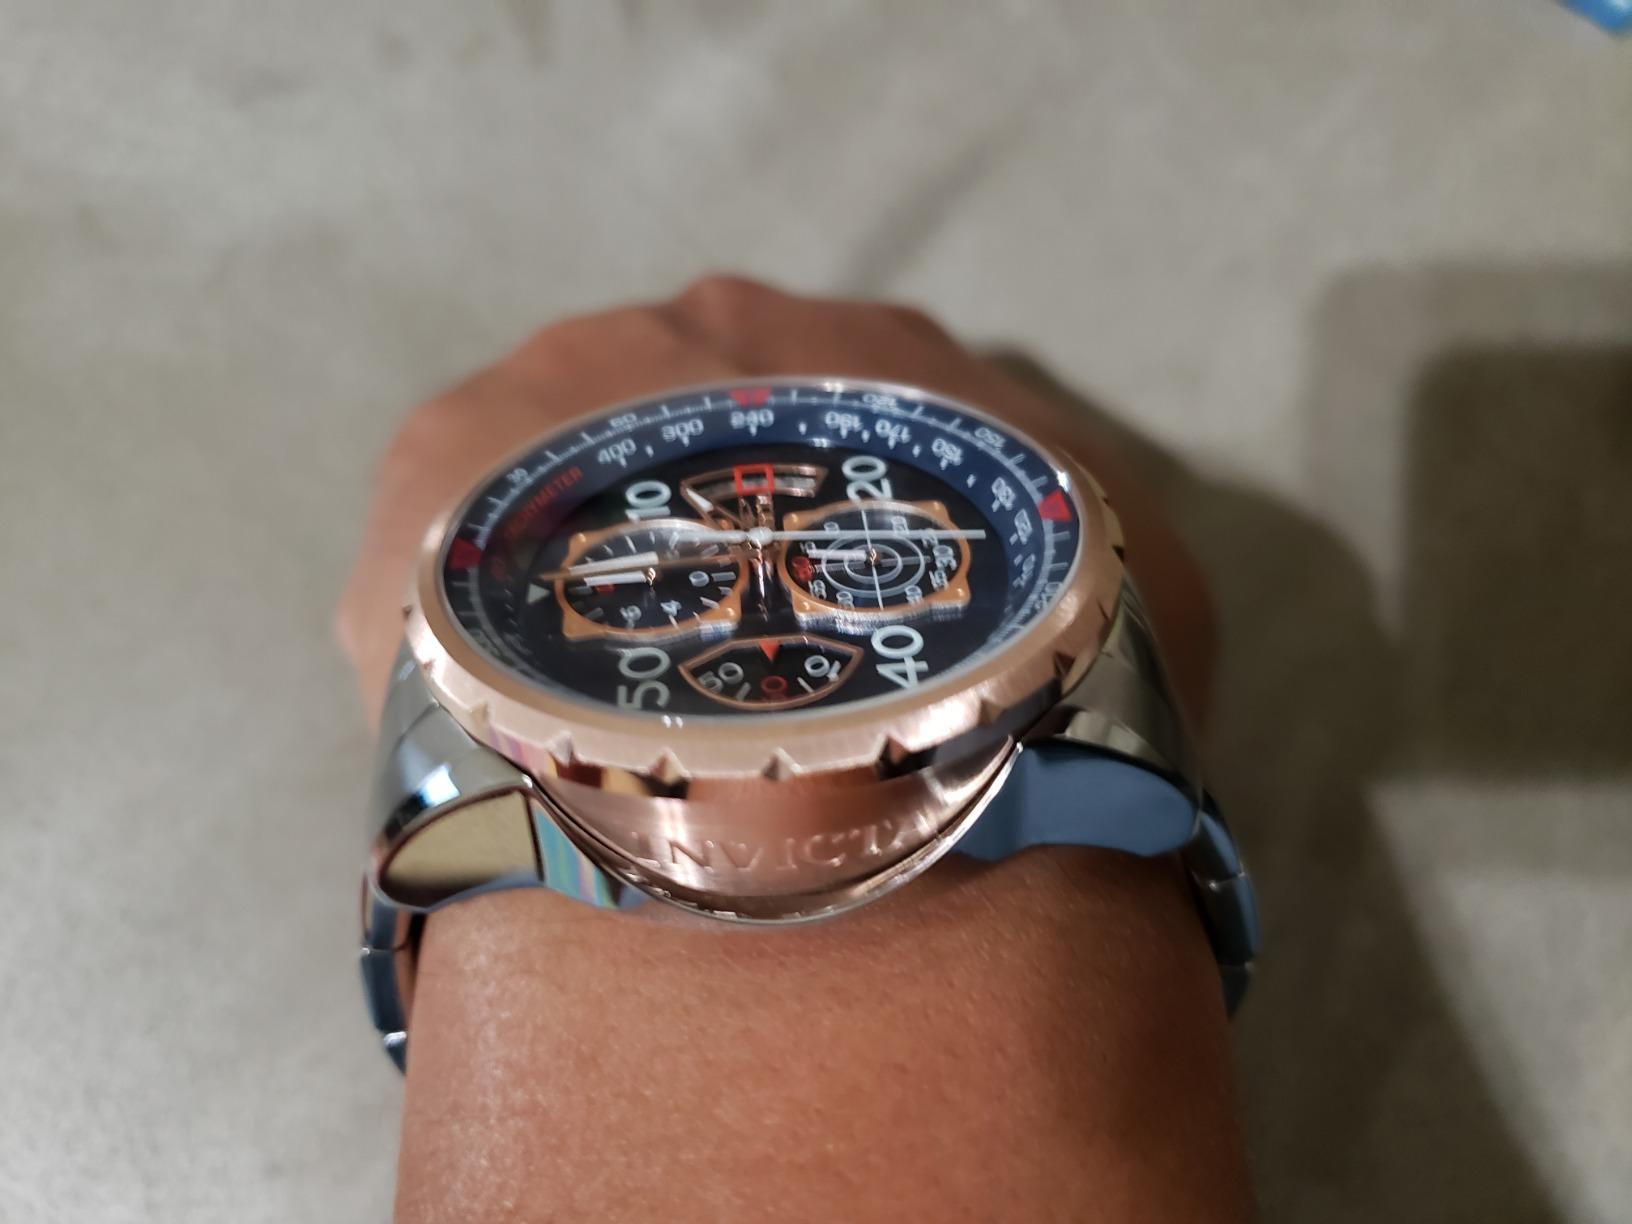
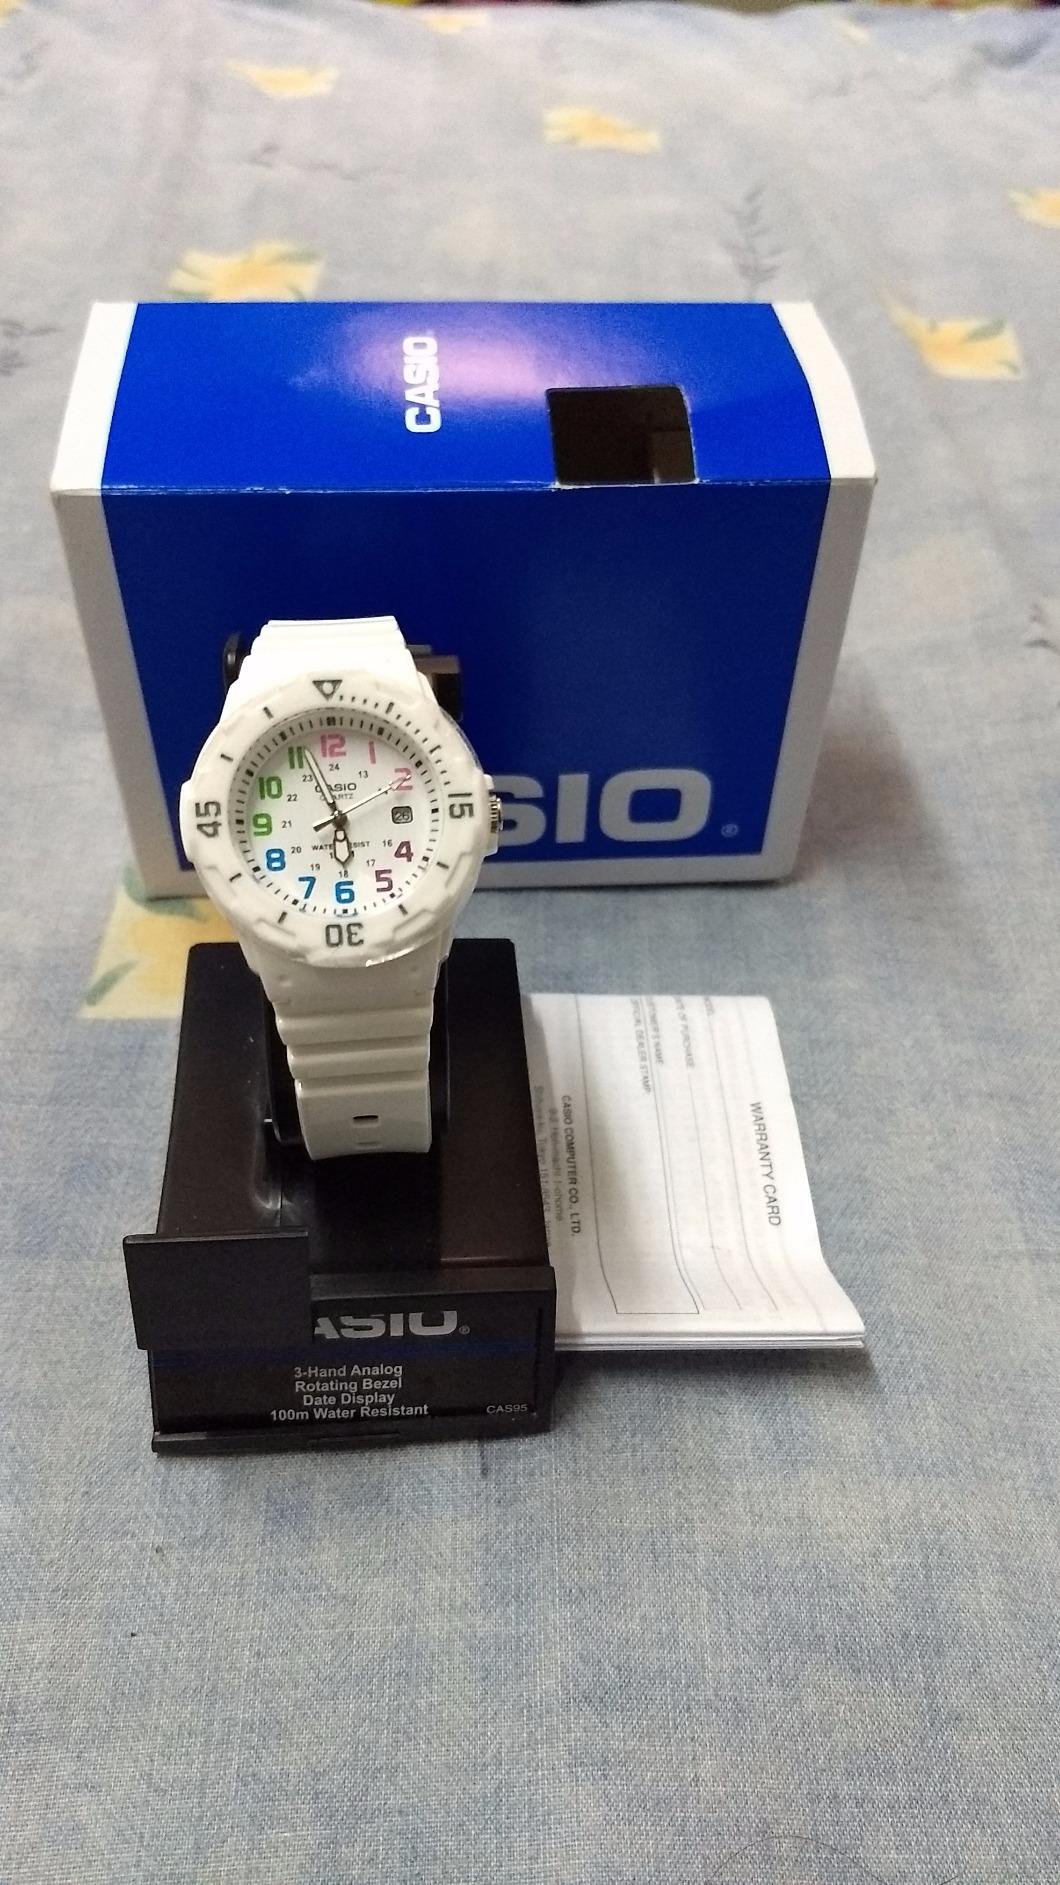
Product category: accessories_watch
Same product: no